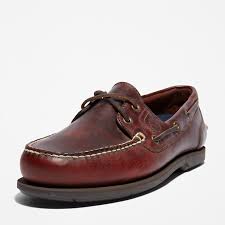
Label: Boat